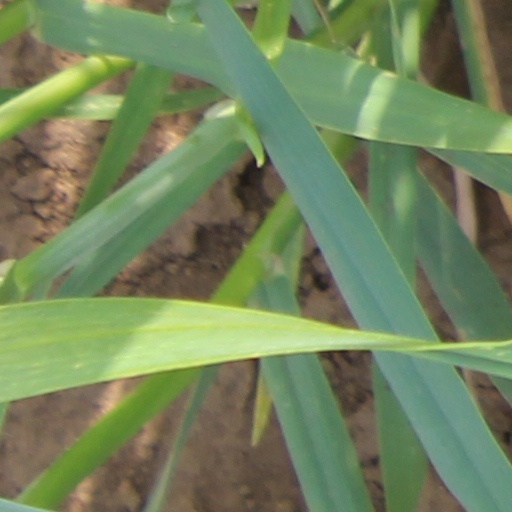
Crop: wheat